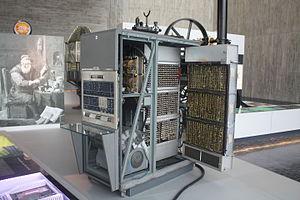
Dans l'histoire de la géographie, la révolution quantitative est parfois considérée comme l'un des quatre tournants majeurs de la géographie moderne, les trois autres étant le déterminisme environnemental, la géographie régionale et la géographie critique. L'argument principal de la révolution quantitative est qu'il conduit au passage d'une géographie descriptive à une géographie nomothétique. La révolution quantitative a eu lieu durant les années 1950 et 1960, et a marqué un changement rapide de la méthode dans la recherche en géographie, depuis la géographie régionale vers une science de l'espace.